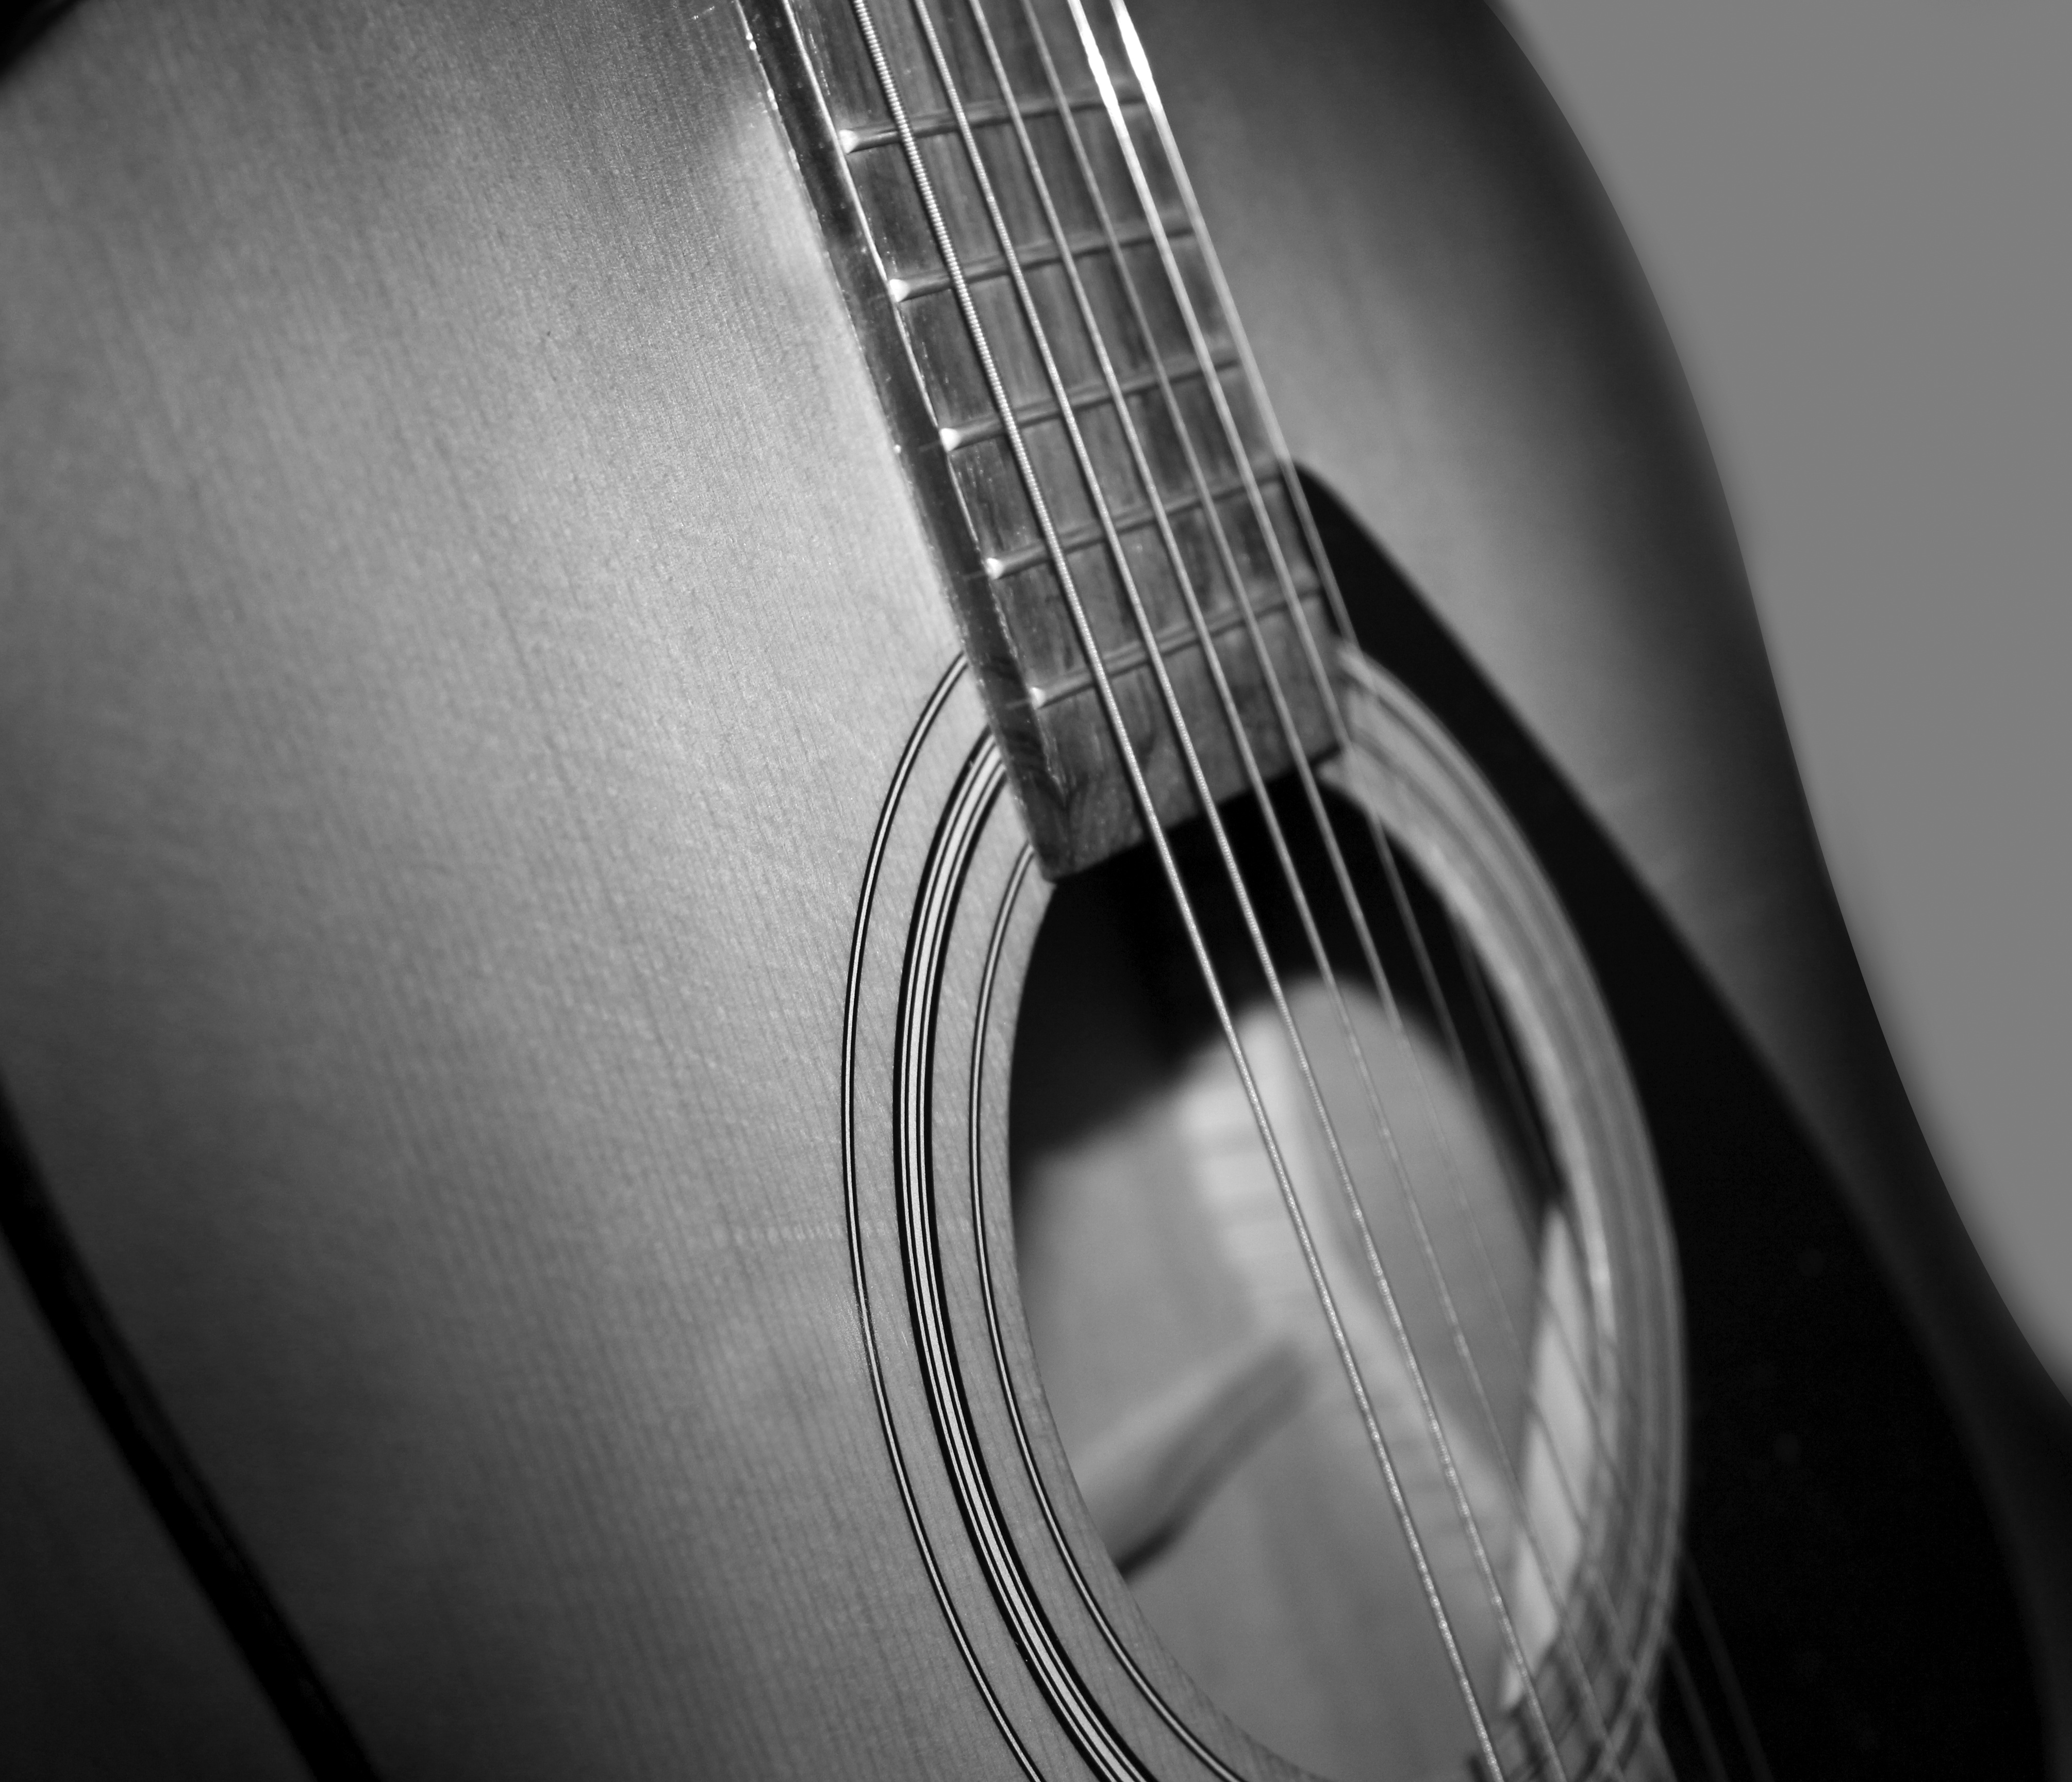
music, black and white, wood, white, photography, wheel, guitar, acoustic guitar, black, monochrome, musical instrument, close up, strings, acoustics, soundboard, monochrome photography, pickguard, string instrument, plucked string instruments, buca